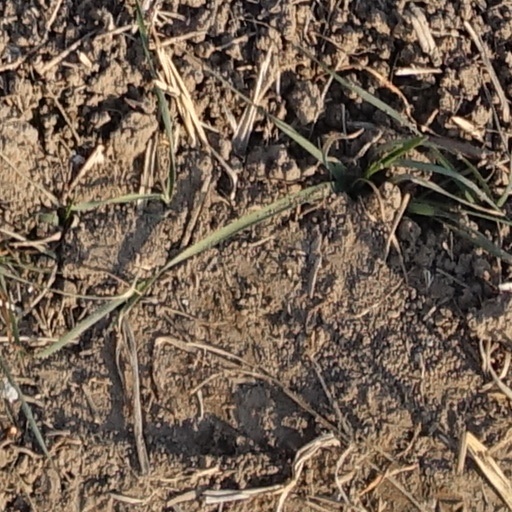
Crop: wheat